Duncan Heath

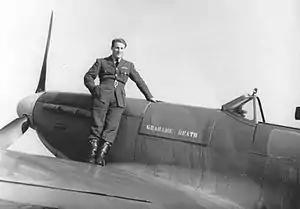
Duncan Heath's father, Barrie Heath, poses on the wing of his Spitfire during the Battle of Britain, 1940.

Heath was born in June 1946, the son of Sir Barrie Heath (1916–1988), a decorated former Battle of Britain Spitfire pilot and later chairman of the industrial conglomerate GKN. Their relationship was not always cordial, and Heath later recalled that his father disapproved of him entering the entertainment industry, adding that he "wanted me to go work in some dark Satanic mill somewhere".